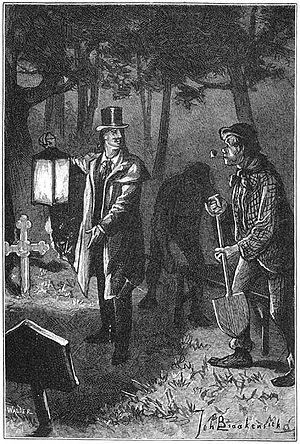
Les Aventures de Tom Sawyer est le premier roman que Mark Twain écrit seul. Il est publié en 1876, d'abord en Angleterre en juin, puis aux États-Unis en décembre.